Klaus Heinrich

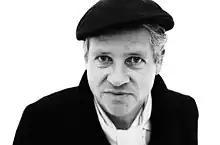
Klaus Heinrich (1982)

Klaus Heinrich (23 September 1927 – 23 November 2020) was a German philosopher of religion.